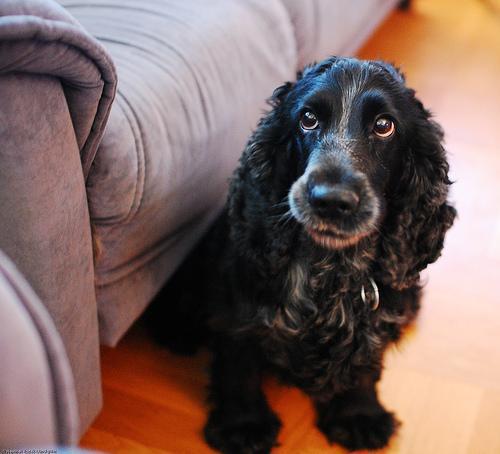
cocker_spaniel